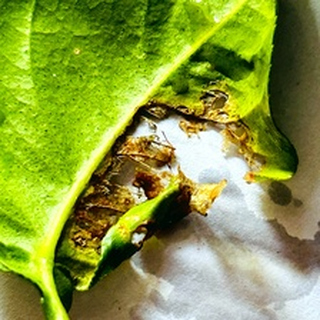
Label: lemon_citrus_canker